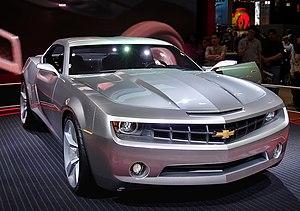
La Chevrolet Camaro est une automobile de type pony car construite par General Motors en quatre générations de 1967 à 2002. La production a repris en 2009 pour une cinquième version, suivie en 2016 par une sixième. La Camaro fut construite pour concurrencer la Ford Mustang.